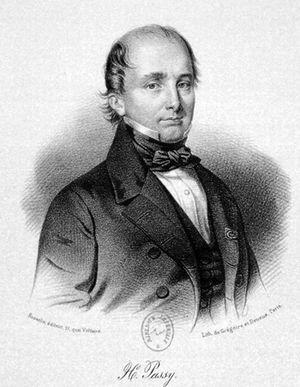
Cet article dresse la liste des présidents de l’Assemblée nationale française et des chambres assimilées.
Hippolyte Philibert Passy est un économiste et homme politique français né à Garches le 16 octobre 1793 et mort à Paris le 1ᵉʳ juin 1880.
Franconville ou Franconville-la-Garenne, nom d'usage de la municipalité, est une commune française située dans le département du Val-d'Oise, en région Île-de-France. Elle est la cinquième ville du département par sa population.